Breastfeeding

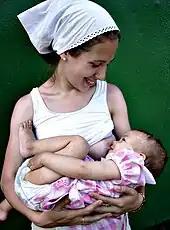
A mother cradling an infant while breastfeeding

To help with breastfeeding, some people use a nursing pillow. A nursing pillow is a helpful cushion used to rest a baby while supporting, nursing, breastfeeding, and other things.